Ascreavie

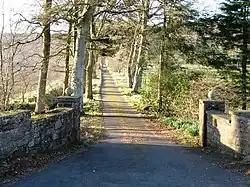
Entrance to Ascreavie

Ascreavie is a country house in Angus, Scotland. It is located north of Kirkton of Kingoldrum, and north-west of Kirriemuir. The farms of Over Ascreavie and Nether Ascreavie lie close by. In 1987 the gardens at Ascreavie were added on the Inventory of Gardens and Designed Landscapes in Scotland for its important horticultural collection, gathered by the plant-hunter George Sherriff. They were removed from the inventory in 2017.